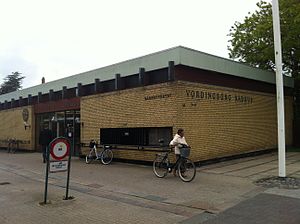
Vordingborg / Historie / Middelalderen
Vordingborg Rådhus
Vordingborg er en købstad på Sydsjælland og er hovedby i Vordingborg Kommune, der hører under Region Sjælland. Byen ligger ved Masnedsund og er via en bro forbundet til Masnedø og videre over Storstrømsbroen til Falster.